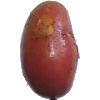
Label: Potato Red Washed 1